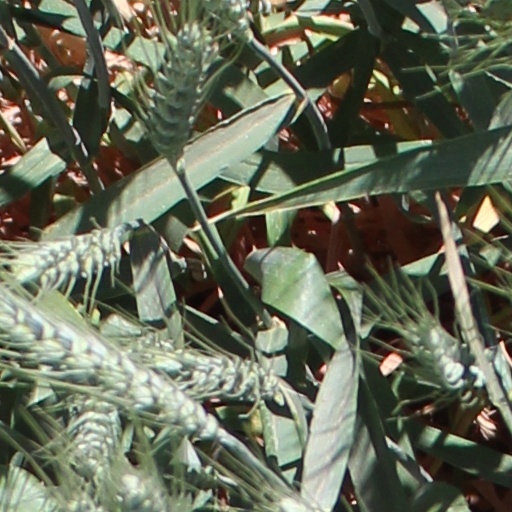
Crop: wheat